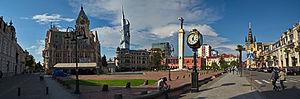
Batoumi est une ville de Géorgie, capitale de la région autonome d'Adjarie détachée de l'ancienne région historique de Gourie, et ayant le statut de ville depuis 1878, avec une population estimée à 154 600 habitants le 1ᵉʳ janvier 2016 selon l'Office national des statistiques de Géorgie.
Le tourisme est une composante importante de l'économie de la Géorgie : elle a apporté une contribution au produit intérieur brut du pays de 6,7% en 2015, de 7,1% en 2016, de 6,9% en 2017 et de 7,6% en 2018.